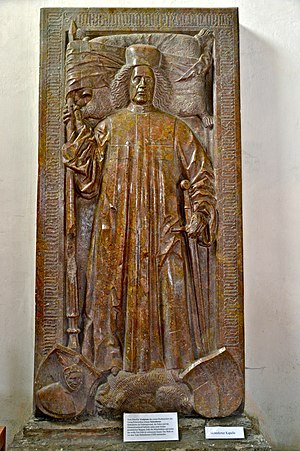
Rigsfyrste
Gravmæle for rigsfyrsten Johann Siebenhirter (1420–1508)
En rigsfyrste var i Det tysk-romerske rige et adeligt statsoverhovede med personlig stemme i rigsdagen. Rigsfyrstens territorium var rigsumiddelbart, dvs. ikke underlagt andre lensherrer end kejseren.